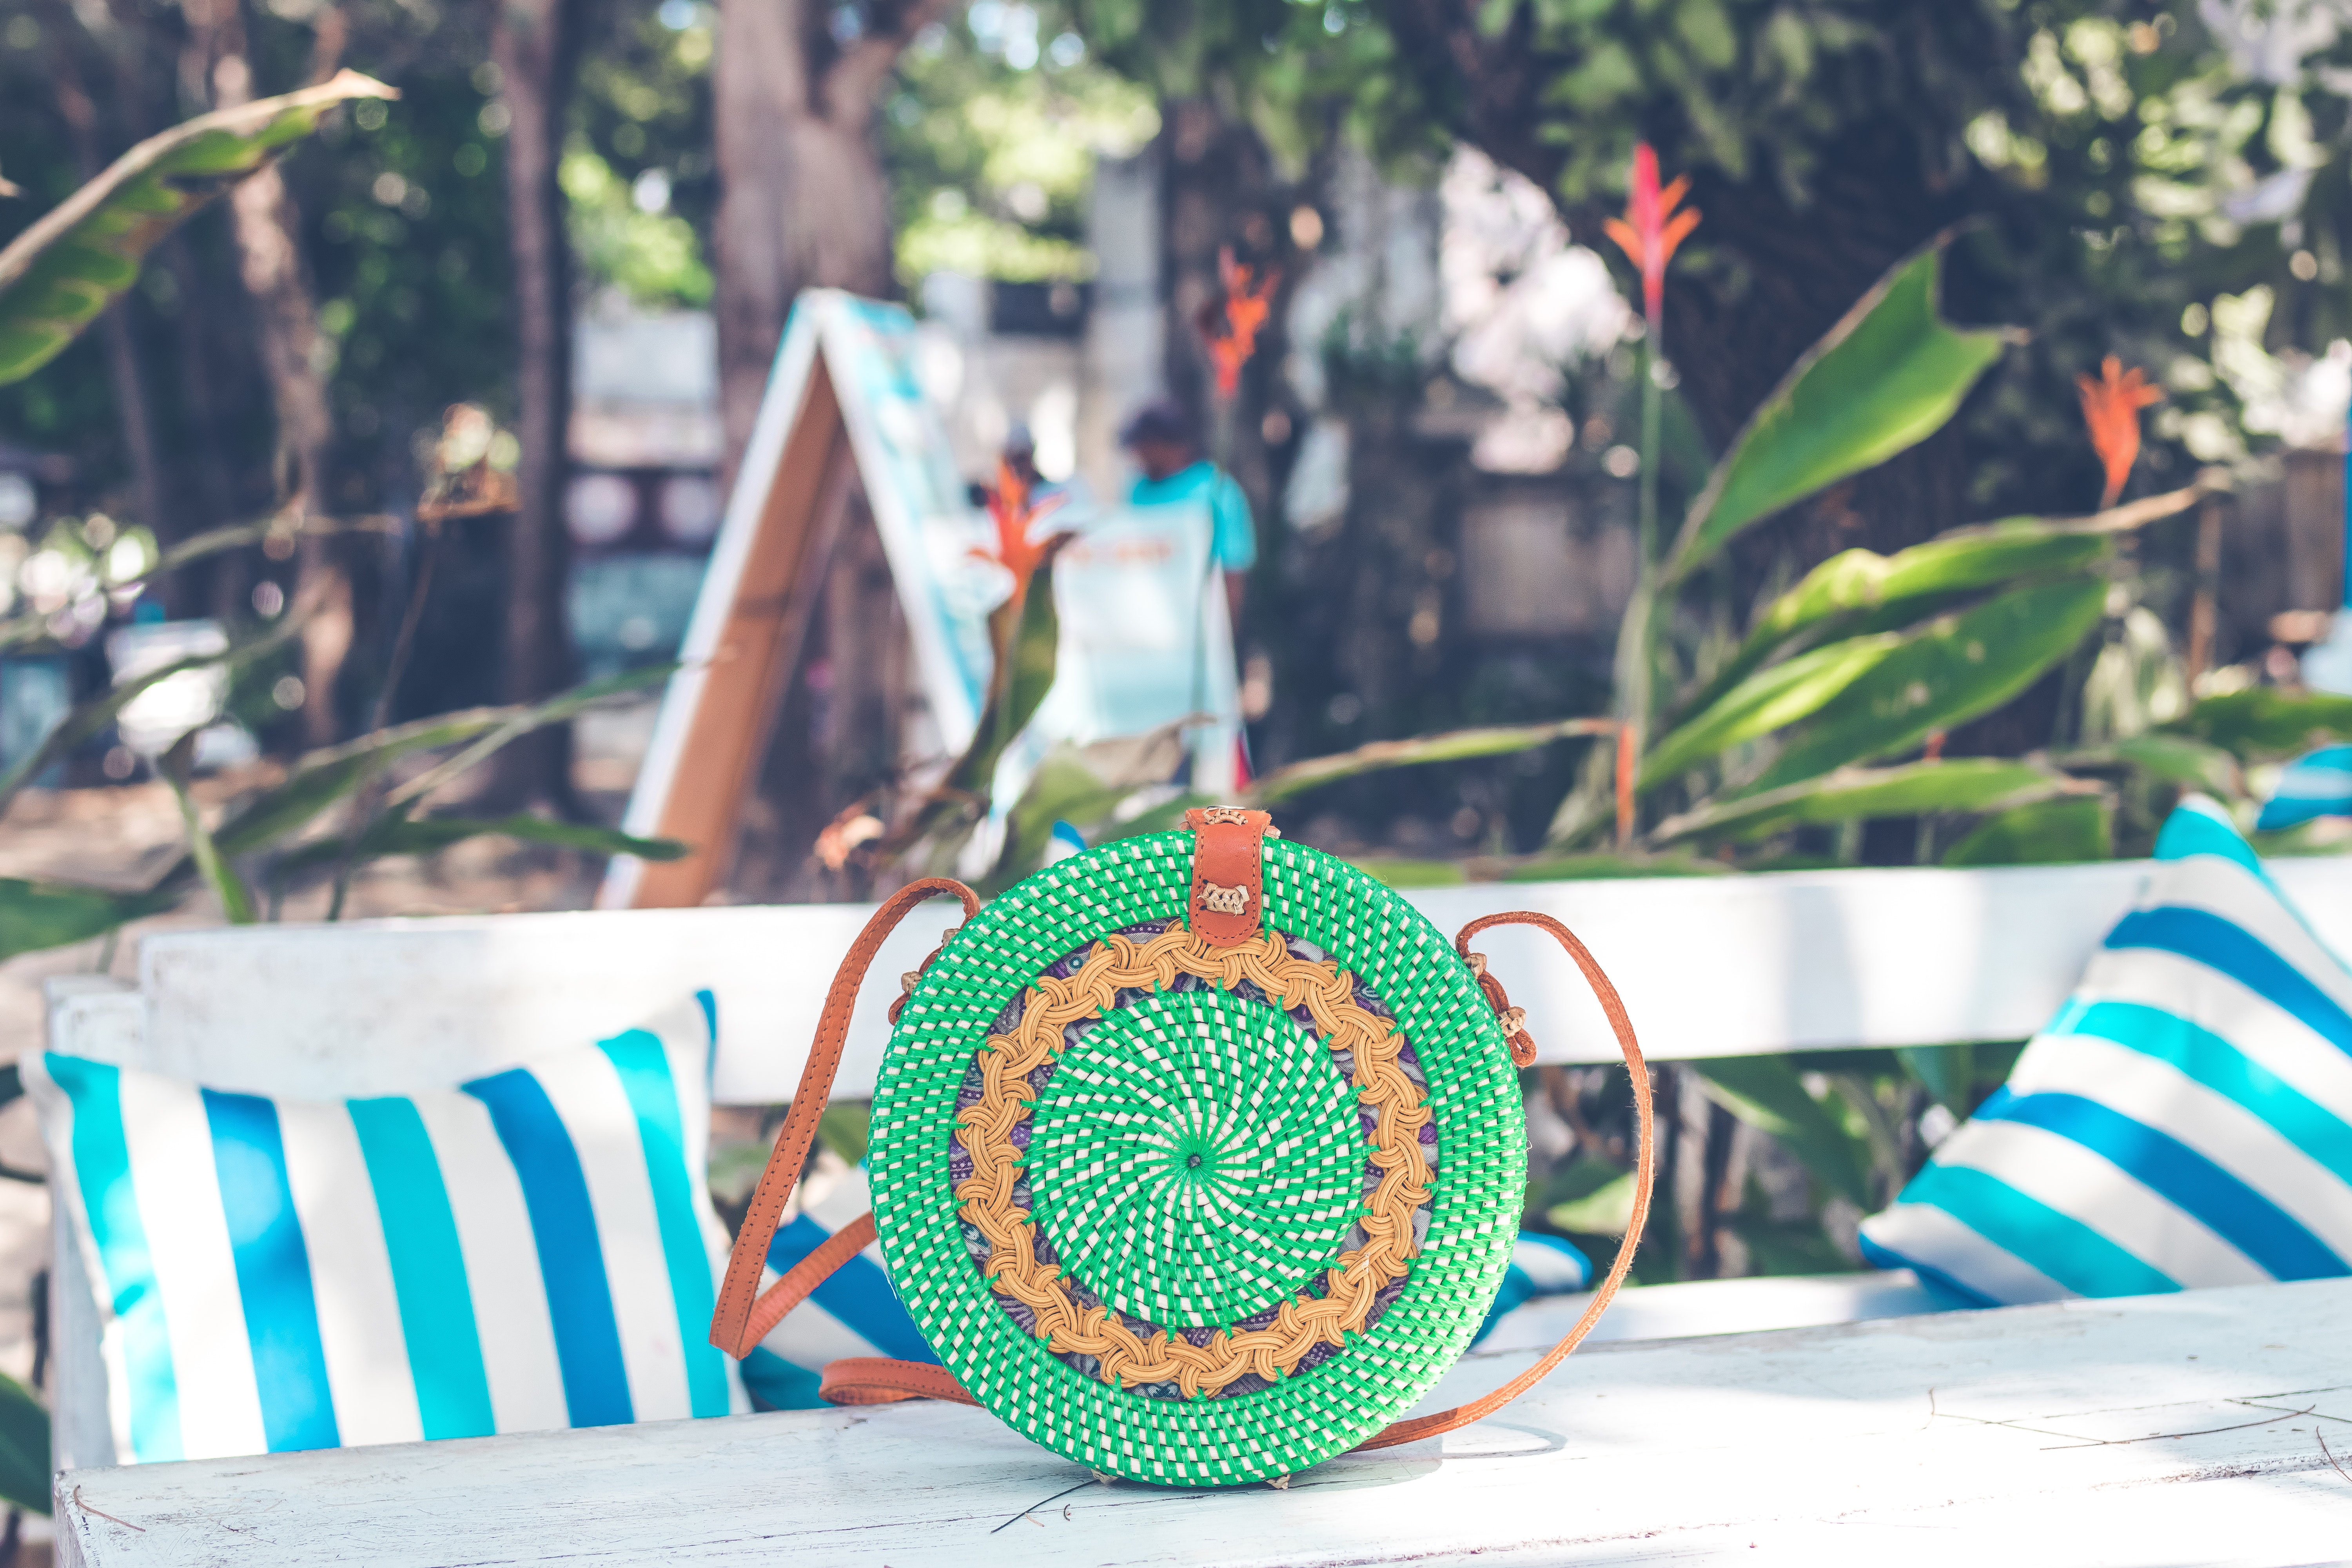
turquoise, green, basket, textile, table, chair, pattern, furniture, fashion accessory